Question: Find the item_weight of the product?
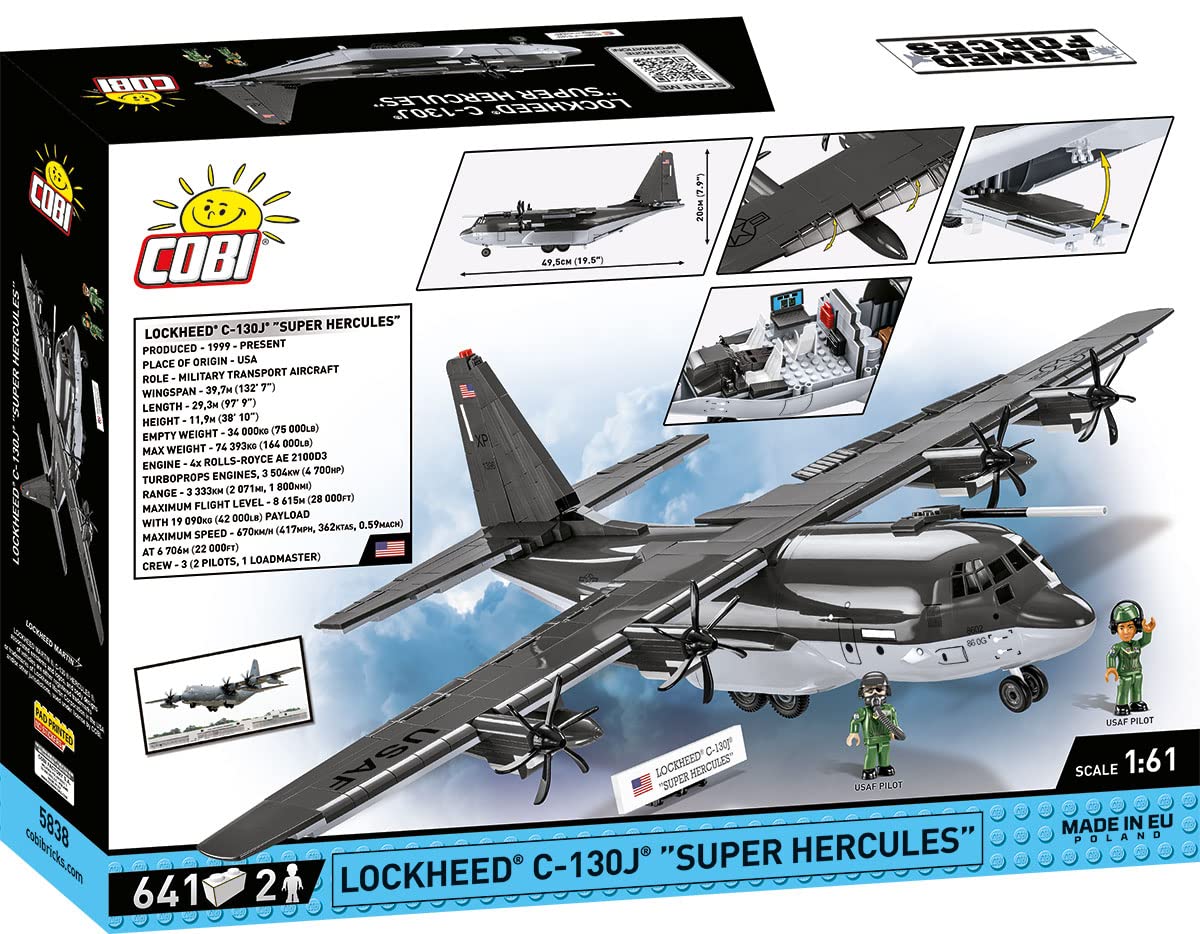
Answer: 393.0 kilogram